Bruchsal Rollenberg junction

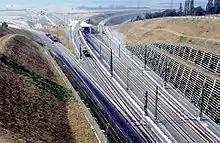
The junction before the opening of the line

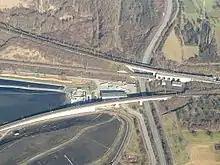
The two tracks on the above left run to or from Heidelberg, at the botthom left is the track to Bruchsal, in the middle is the high-speed line (January 2009)

Bruchsal Rollenberg junction is a complex flying junction at the intersection of Mannheim–Stuttgart high-speed railway with the Heidelberg–Karlsruhe line and is located between Bruchsal and Ubstadt in the German state of Baden-Württemberg.